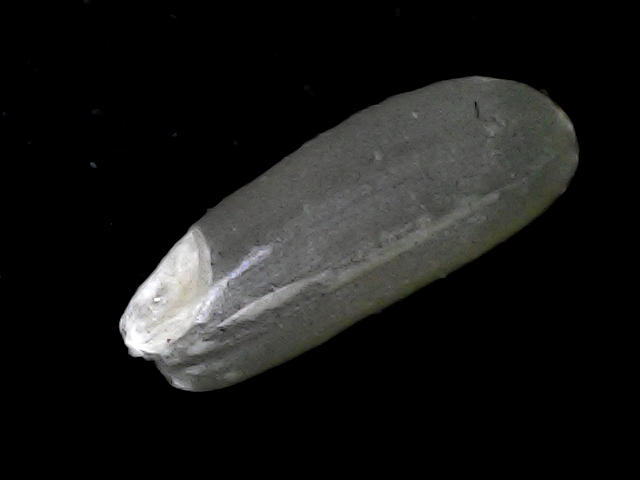
Rice variety: BD56